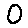
Label: 0